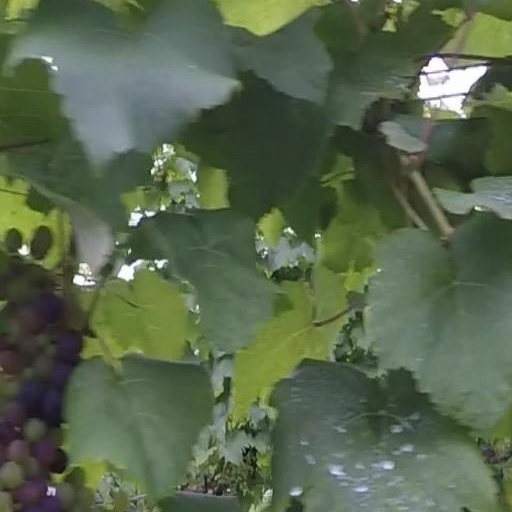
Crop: grape